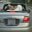
Label: automobile